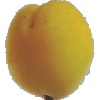
Label: Peach 2